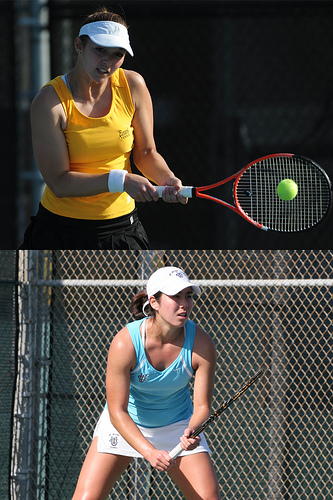
nữ vận động viên áo vàng đang chuẩn bị đánh bóng trong khi nữ vận động viên áo xanh đang đứng quan sát